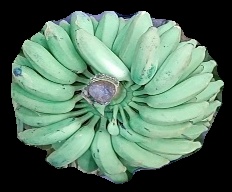
Variety: elakki-bale
Grade: grade1